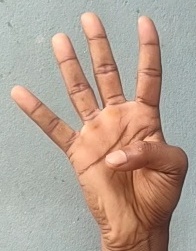
ASL sign: 4